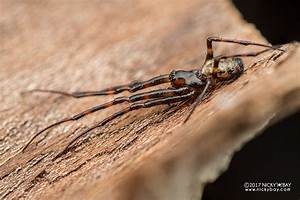
Label: spider